Astra Linux

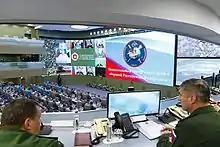
Astra Linux Special Edition is being used in the Russian National Center for Defence Control

Astra Linux is a recognized Debian derivative. Rusbitech has partnership relations with The Linux Foundation. It was part of the advisory board of The Document Foundation, but was suspended on 26 February 2022 because of the Russian invasion of Ukraine.